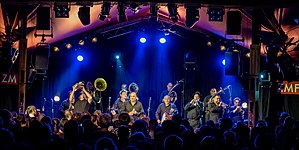
Fanfare Ciocărlia
Fanfare Ciocarlia, Zelt Musik Festival 2017 Freiburg, Tyskland
Fanfare Ciocărlia er et tolvmands roma Balkan brassband fra den nordøstlige rumænske landsby Zece Prăjini. Bandet begyndte som en løs sammensætning af deltidsmusikere, som spillede ved lokale bryllupper og dåbsfester. I oktober 1996 besøgte den tyske lydtekniker og pladeproducer Henry Ernst Zece Prăjini, hvor han overbeviste et antal af musikerne til at sammensætte et tournerende band. Musikerne bestemte sig for at kalde bandet Fanfare Ciocârlia: Fanfare, et låneord fra fransk, der er blevet til betegnelsen for et brassband på rumænsk; Ciocârlia, det rumænske ord for sanglærke. Siden deres opdagelse har Fanfare Ciocărlia spillet tusindvis af koncerter i mere end 50 lande spredt over hele verden.